James G. Blaine

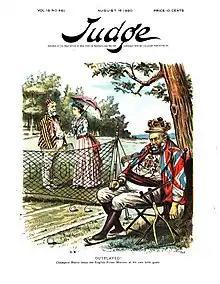
1890 political cartoon depicting Blaine "outplaying" British Prime Minister Robert Gascoyne-Cecil, 3rd Marquess of Salisbury.

Blaine accepted his narrow defeat and spent most of the next year working on the second volume of "Twenty Years of Congress." The book continued to earn him enough money to support his lavish household and pay off his debts. Although he spoke to friends of retiring from politics, Blaine still attended dinners and commented on the Cleveland administration's policies. By the time of the 1886 Congressional elections, Blaine was giving speeches and promoting Republican candidates, especially in his home state of Maine. Republicans were successful in Maine, and after the Maine elections in September, Blaine went on a speaking tour from Pennsylvania to Tennessee, hoping to boost the prospects of Republican candidates there. Republicans were less successful nationwide, gaining seats in the House while losing seats in the Senate, but Blaine's speeches kept him and his opinions in the spotlight.